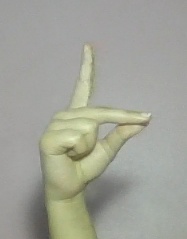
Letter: ta